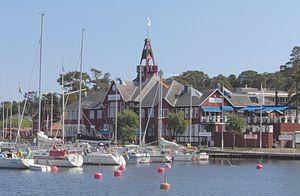
Ö till ö ou ÖTILLÖ est le nom de la première compétition de swimrun. Créée en 2006, elle se déroule au début du mois de septembre dans les îles au large de Stockholm en Suède. La course se court par équipes de deux. Elle relie l'île de Sandhamn à celle d'Utö à l'issue d'un parcours de 75 km, composé d'une dizaine de kilomètres de nage en eau libre et de 60 km de course à pied hors route. Le nom d'ÖTILLÖ est egalement celui d'un circuit de compétitions de swimrun qui permet un accès qualificatif à cette compétition première à laquelle les organisateurs donnent le nom de « championnat du monde de swimrun ».
Sandhamn est une île de Suède située sur la mer Baltique. Elle fait partie de l'archipel de Stockholm. La population de ce petit port de pêcheurs n'excède pas les 110 habitants. Le tourisme y est développé grâce à des liaisons maritimes Stockholm-Sandhamn régulières en été. En effet, la capitale suédoise et Sandhamn sont reliées par des canaux plus ou moins étroits.